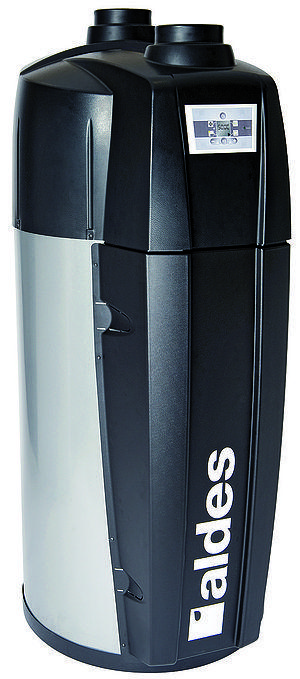
Chauffe-eau thermodynamique, Aldes
Le chauffe-eau est un équipement domestique ou industriel servant à chauffer de l'eau à l'aide d'une source d'énergie, qui peut être l'électricité, le gaz, le fioul ou l'énergie solaire. Les chauffe-eau électriques fonctionnent soit avec une résistance chauffante, soit, pour les chauffe-eau thermodynamiques, plus récents, avec une pompe à chaleur.